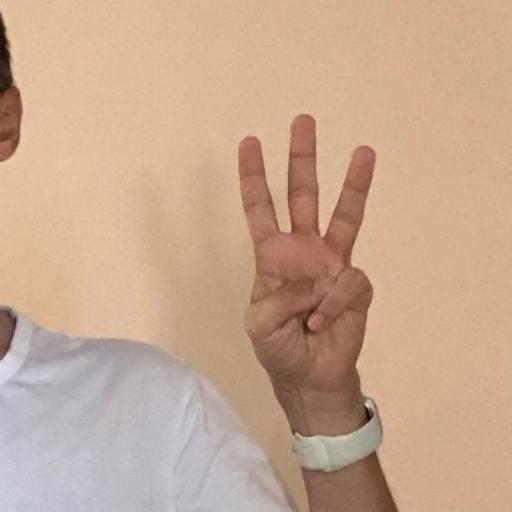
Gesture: three